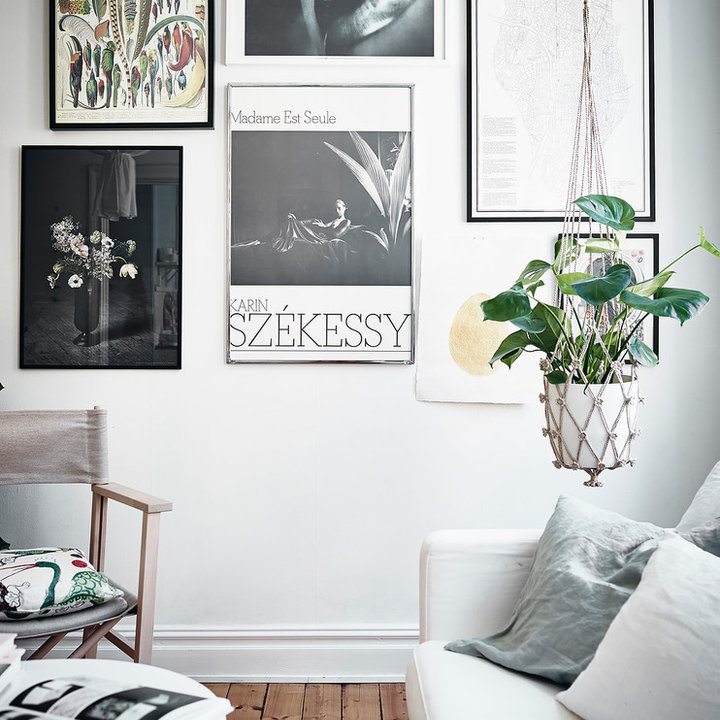
Style: Scandinavian